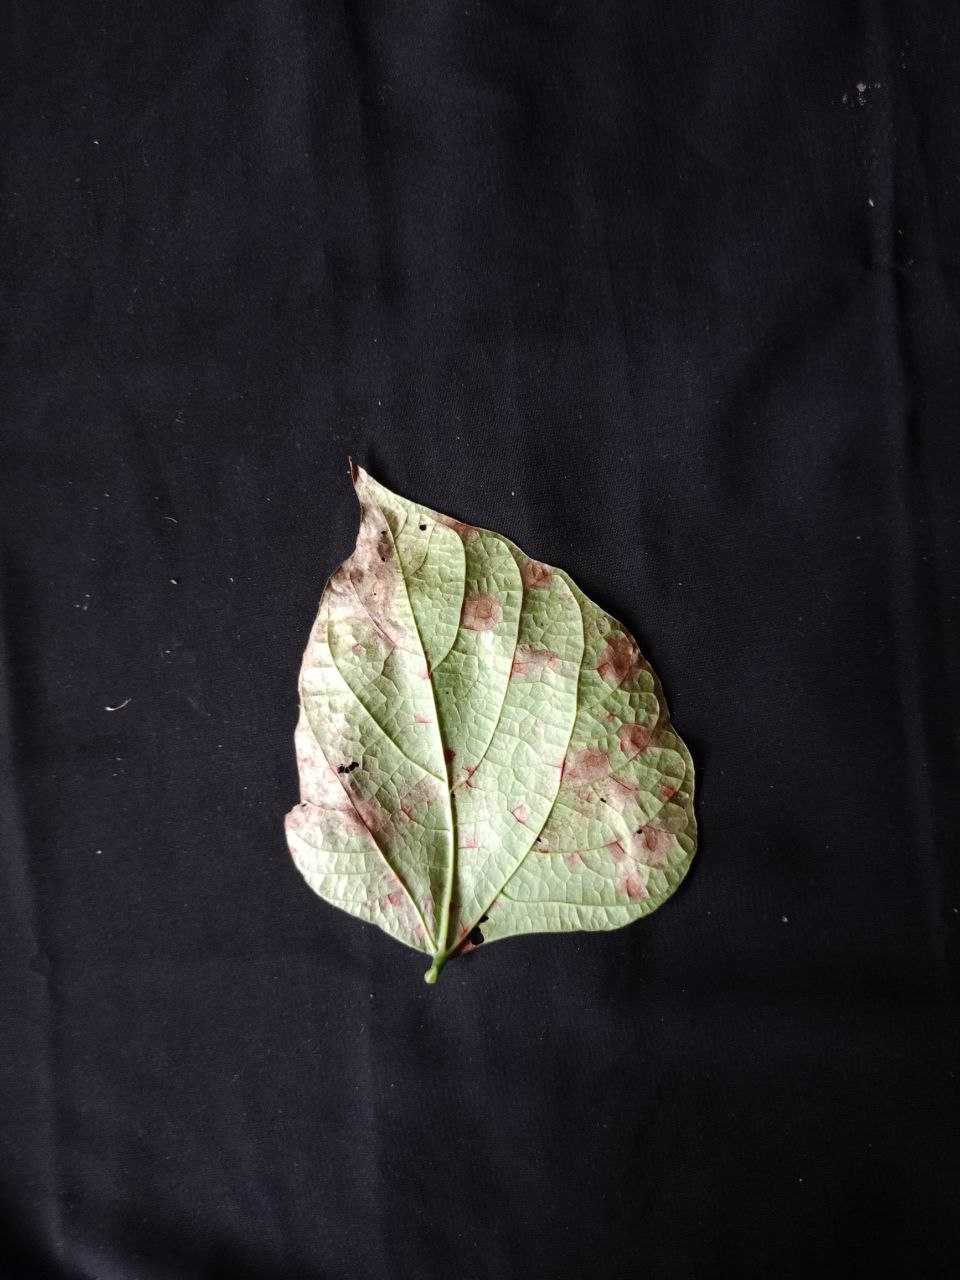
Crop: bean
Leaf condition: Blight